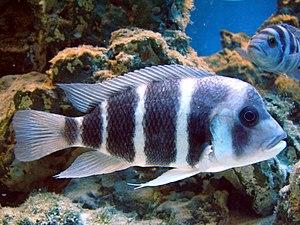
On peut séparer les poissons d’aquarium d’eau douce en différents groupes. Cet article présente donc une liste des poissons d'aquarium d'eau douce, classés par groupe puis par genre.
Cyphotilapia est un genre de poissons de la famille des Cichlidae. Toutes sont endémiques du lac Tanganyika.
Le Frontosa ou Changongo est une espèce de poisson de la famille des Cichlidés endémique du lac Tanganyika.